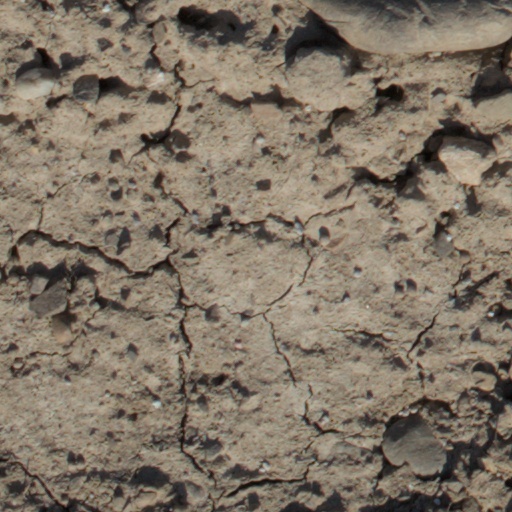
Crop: wheat